Quercus muehlenbergii

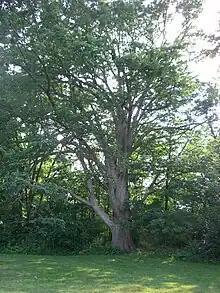
Mature tree

Like that of other white oak species, the wood of the chinquapin oak is a durable hardwood prized for many types of construction.